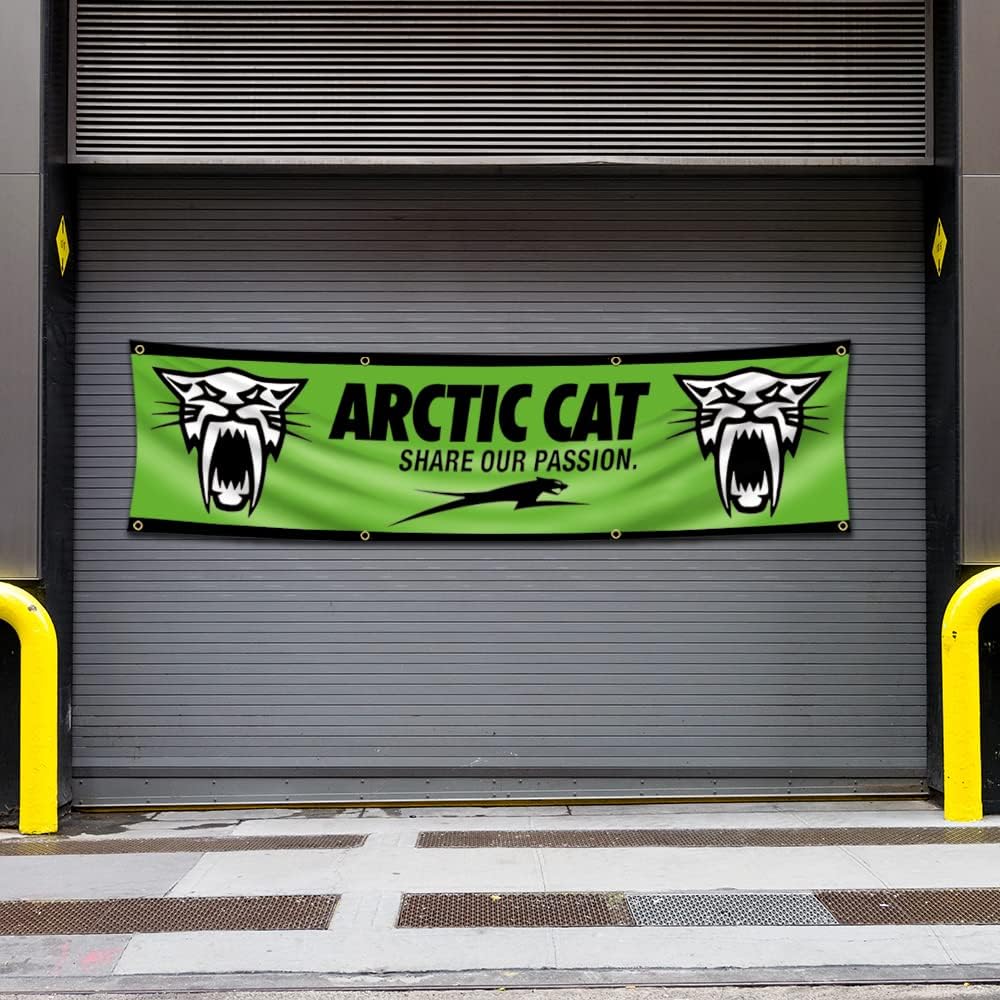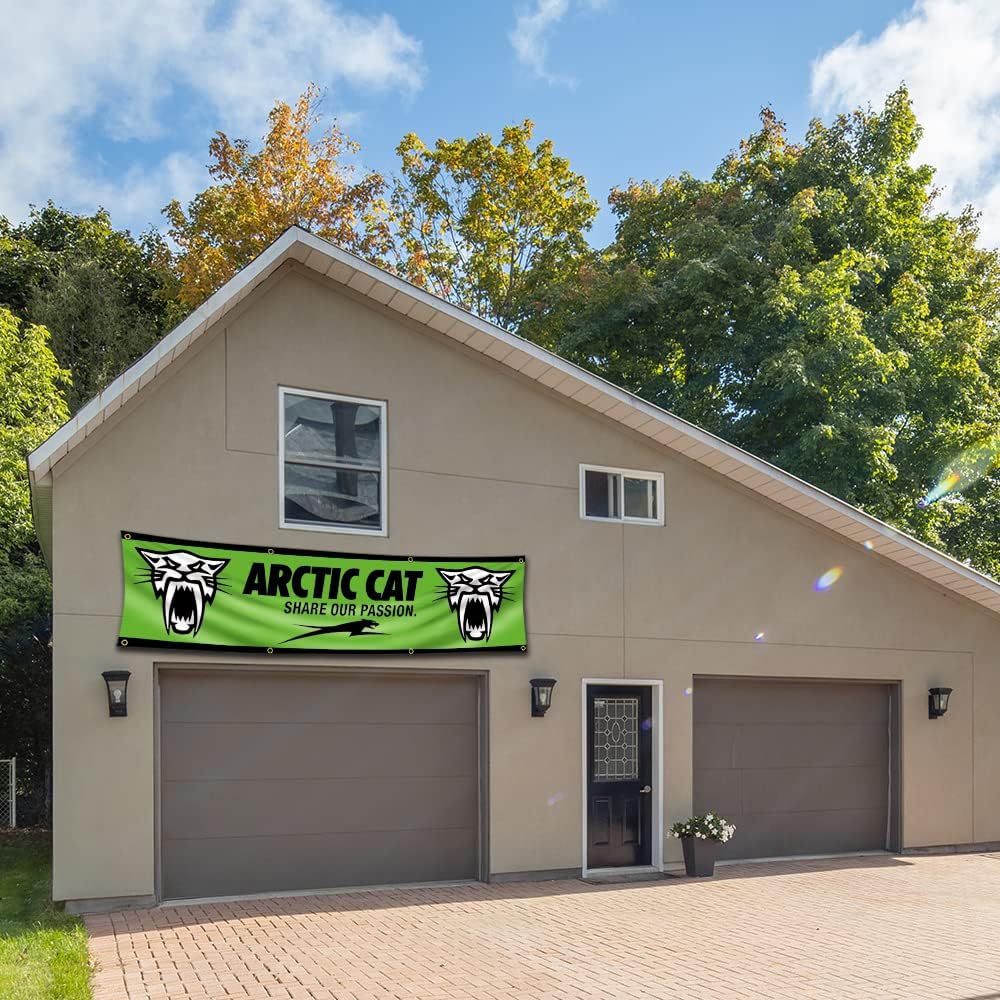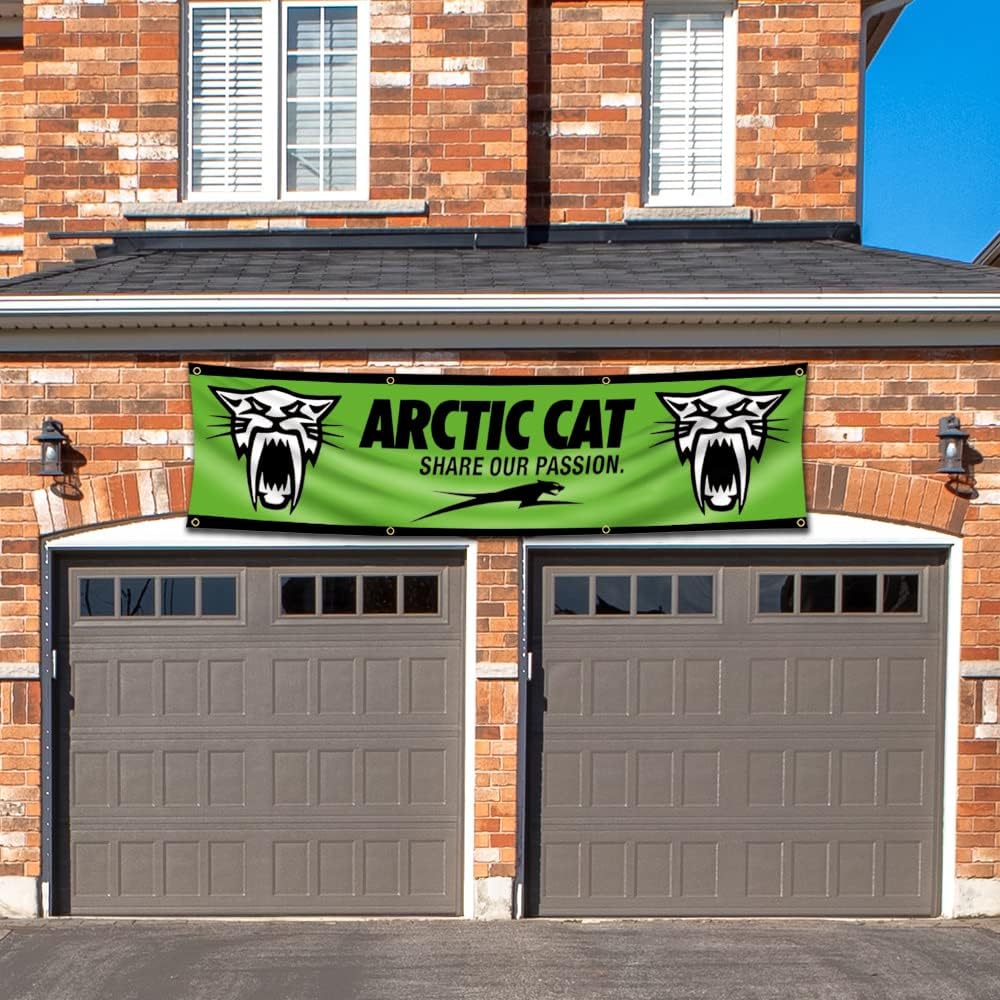
Felizer Arctic Cat Flag Banner (2x8ft, Anti-fade Poly，150D) Double Stitched Tapestry with Two Brass Grommets For Garage/Man Cave/Dorm/Room
Category: Amazon Home
Fancy flag for outdoor home decoration
Features: HD Printing --- Adopted HD printing on side (one side printed), UV fade resistance. The flag colors looks vivid and keep good condition for long time | Breeze Flying Flag --- Made with thick, soft design allows the flag is ideal for flown daily in mild breeze or strong breeze. It is not recommended for Super Windy Outdoors or high-speed cars. | Buy with Confidence: You will fully appreciate the craftsmanship and quality of this all black lives matter flag. Perfect for any deck, patio, porch, or veranda and make charming decorative statements for any backyard, lawn, or garden. | Brass Grommets & Double stitch --- The flags are with brass grommets which provide smart options for handing. All edges are being stitched with double stitch making flag durable | Easy to use and wash ---You just hange on the flag pole or fixed to wall as home decor. Hand Wash, Machine Wash, No Bleach